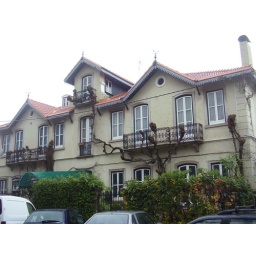
crazy tree house in Sintra